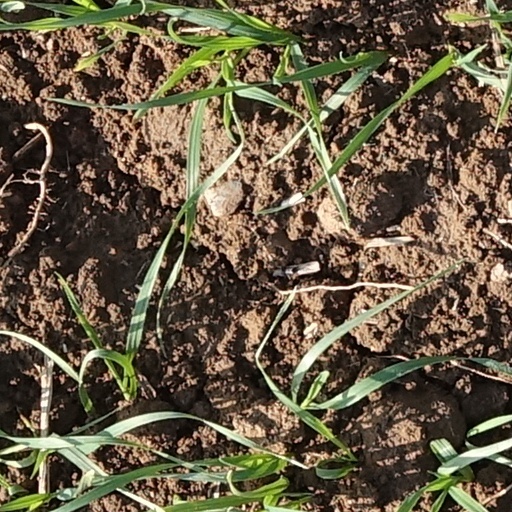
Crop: wheat